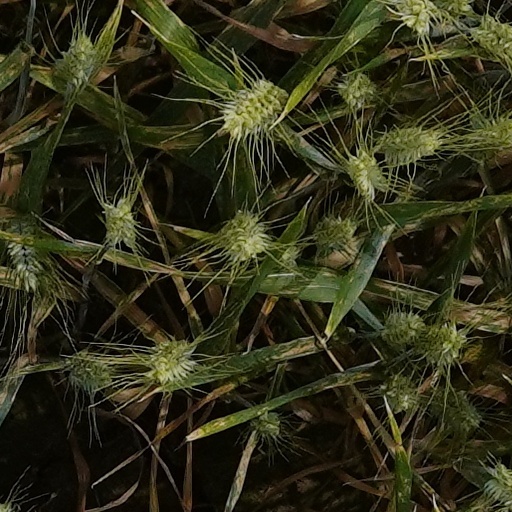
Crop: wheat